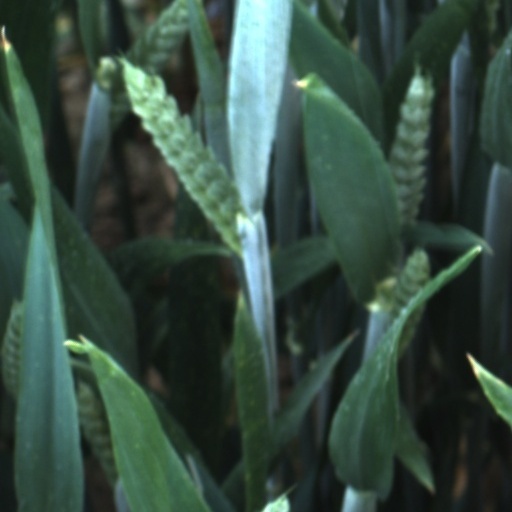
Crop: wheat